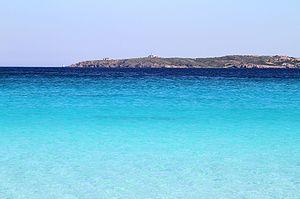
Il existait déjà en 1918 des guides touristiques en Sardaigne. Cependant on commence à parler de tourisme proprement dit seulement au début des années 60, avec la naissance du symbole touristique de l'île, la costa Smeralda. Ainsi, au début, le tourisme se caractérisait principalement comme étant de luxe, basé sur la qualité des espaces habités, urbains, et sur la qualité ambiante indiscutable de son environnement.